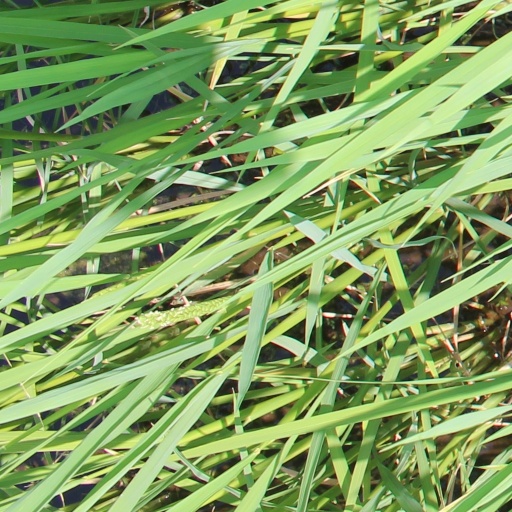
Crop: rice